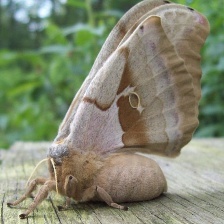
Species: POLYPHEMUS MOTH